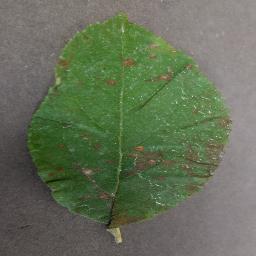
Label: Apple___Cedar_apple_rust